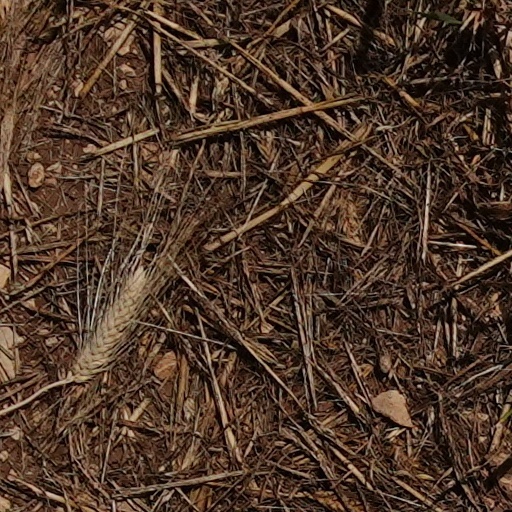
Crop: wheat